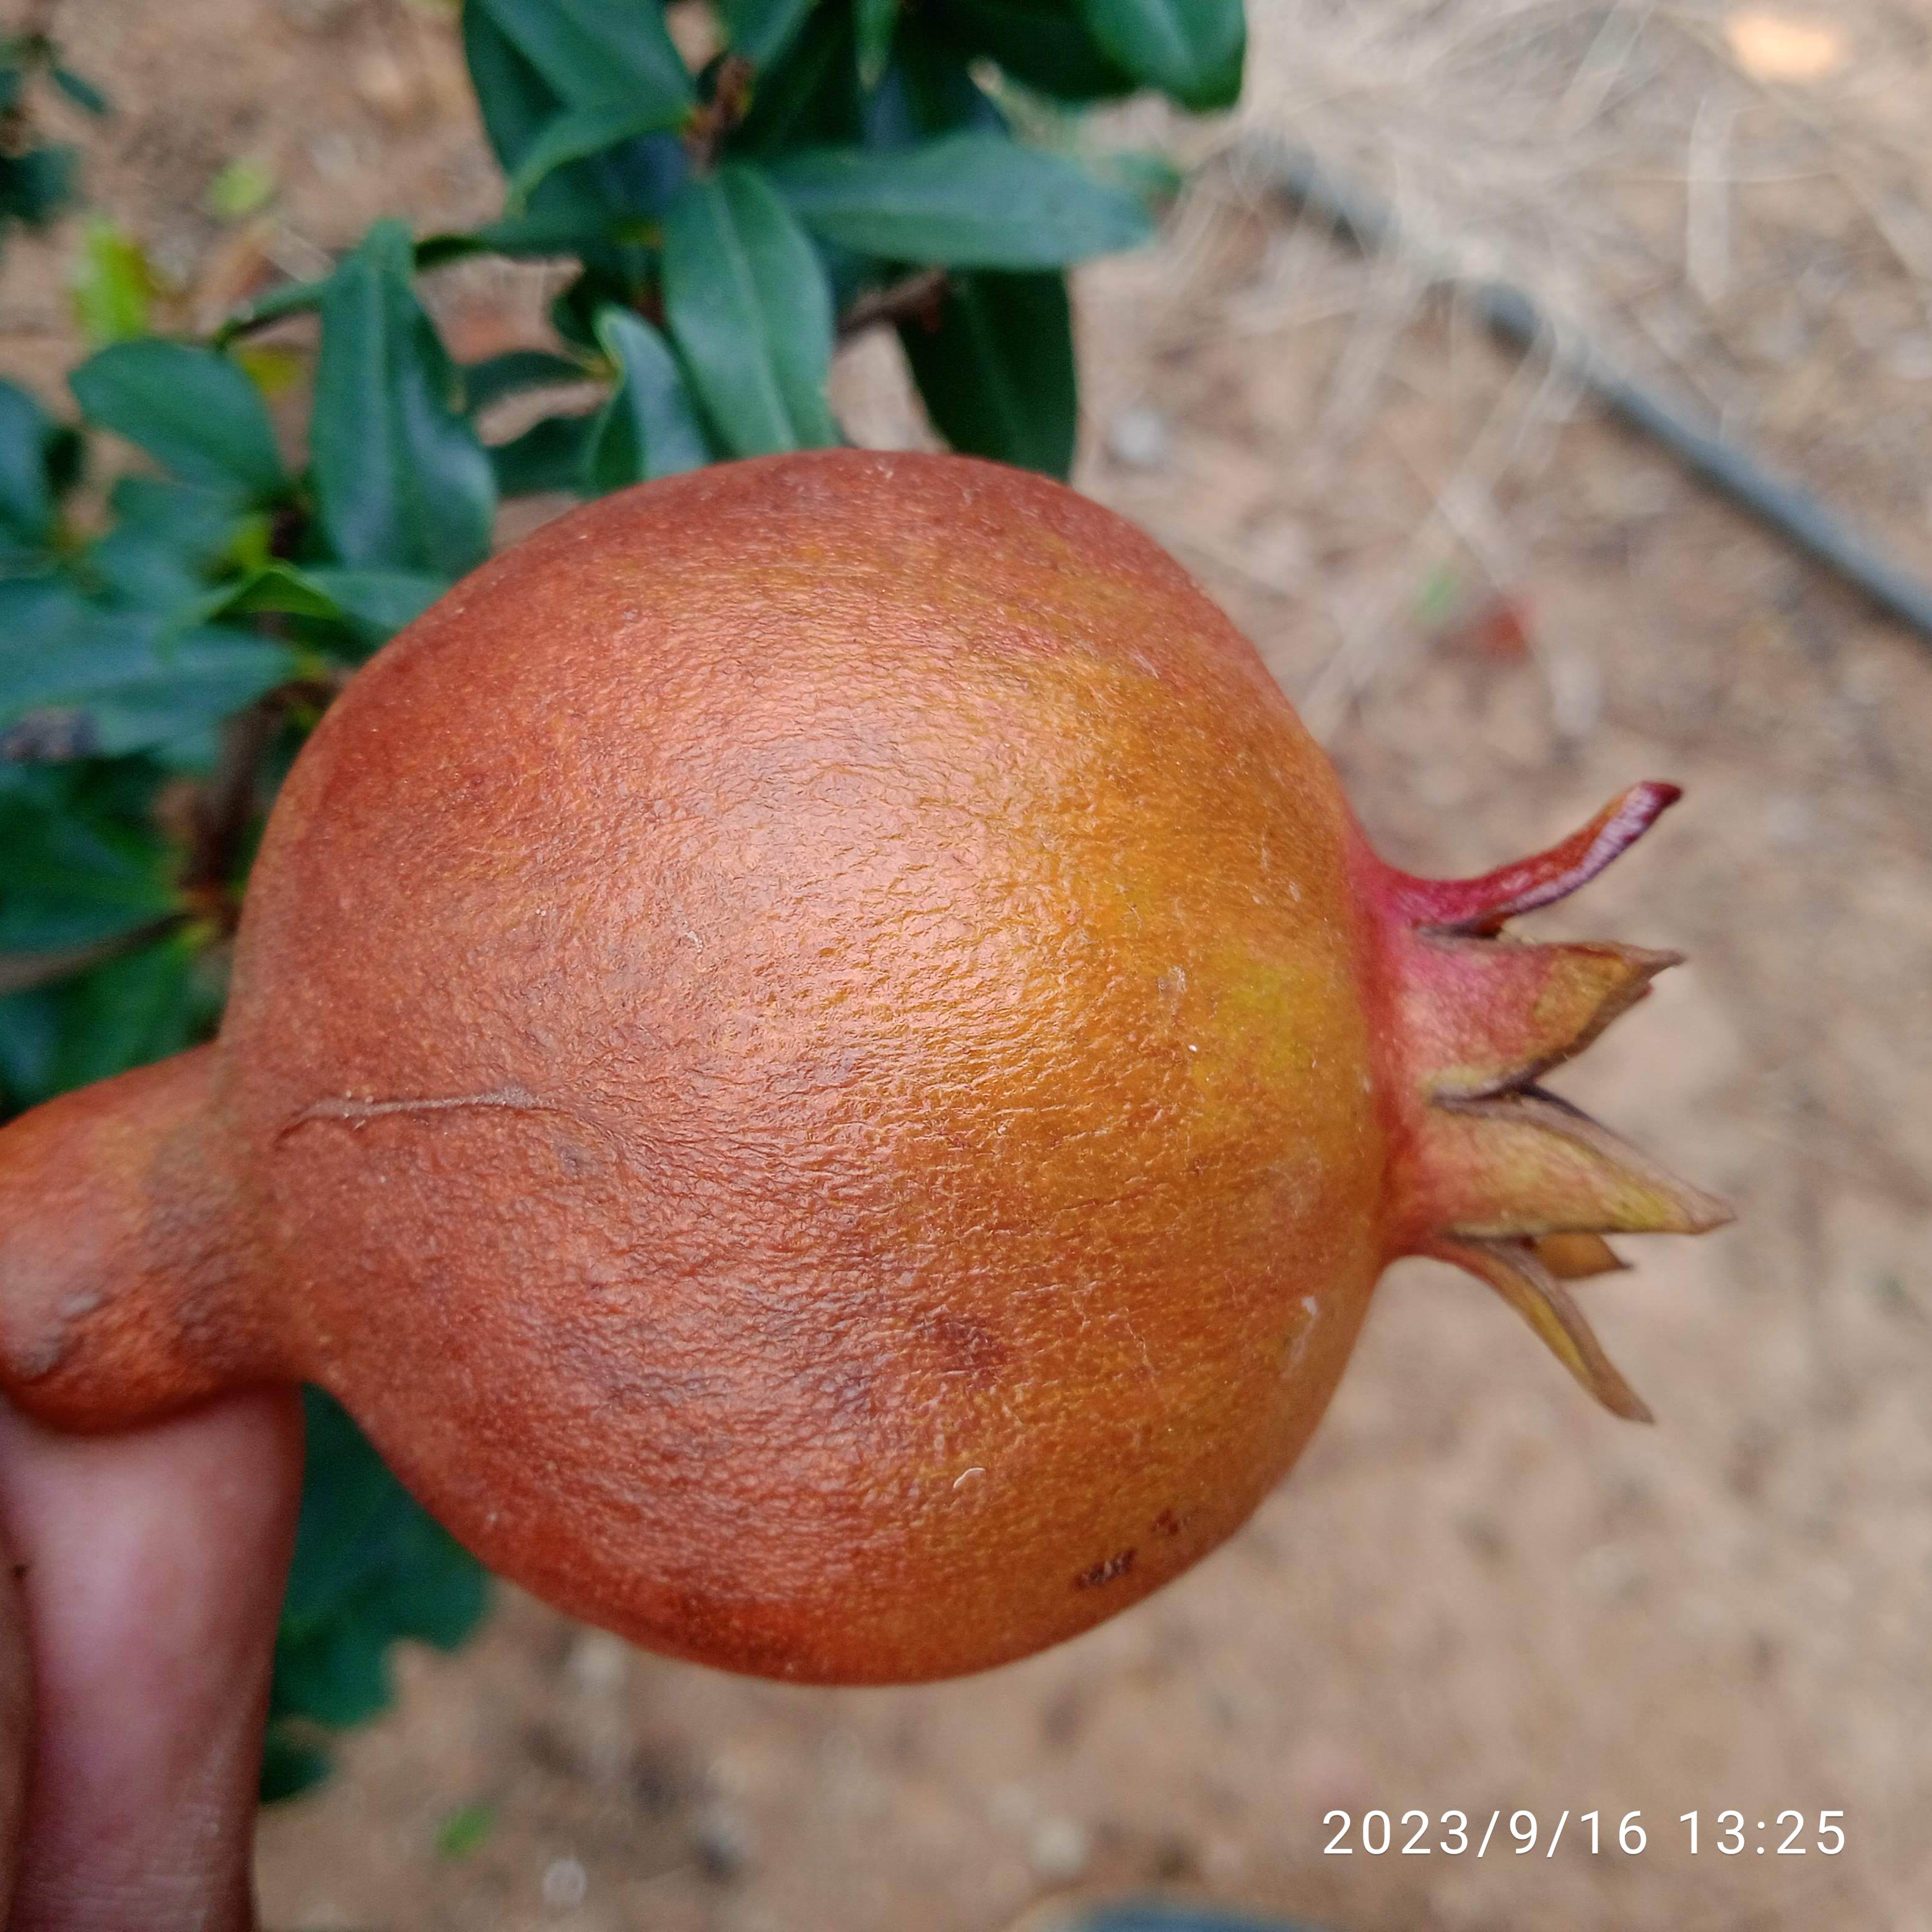
Label: Alternaria